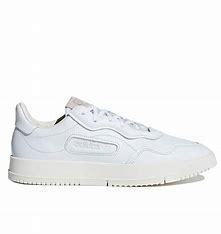
Brand: Adidas
Model: SC Premiere